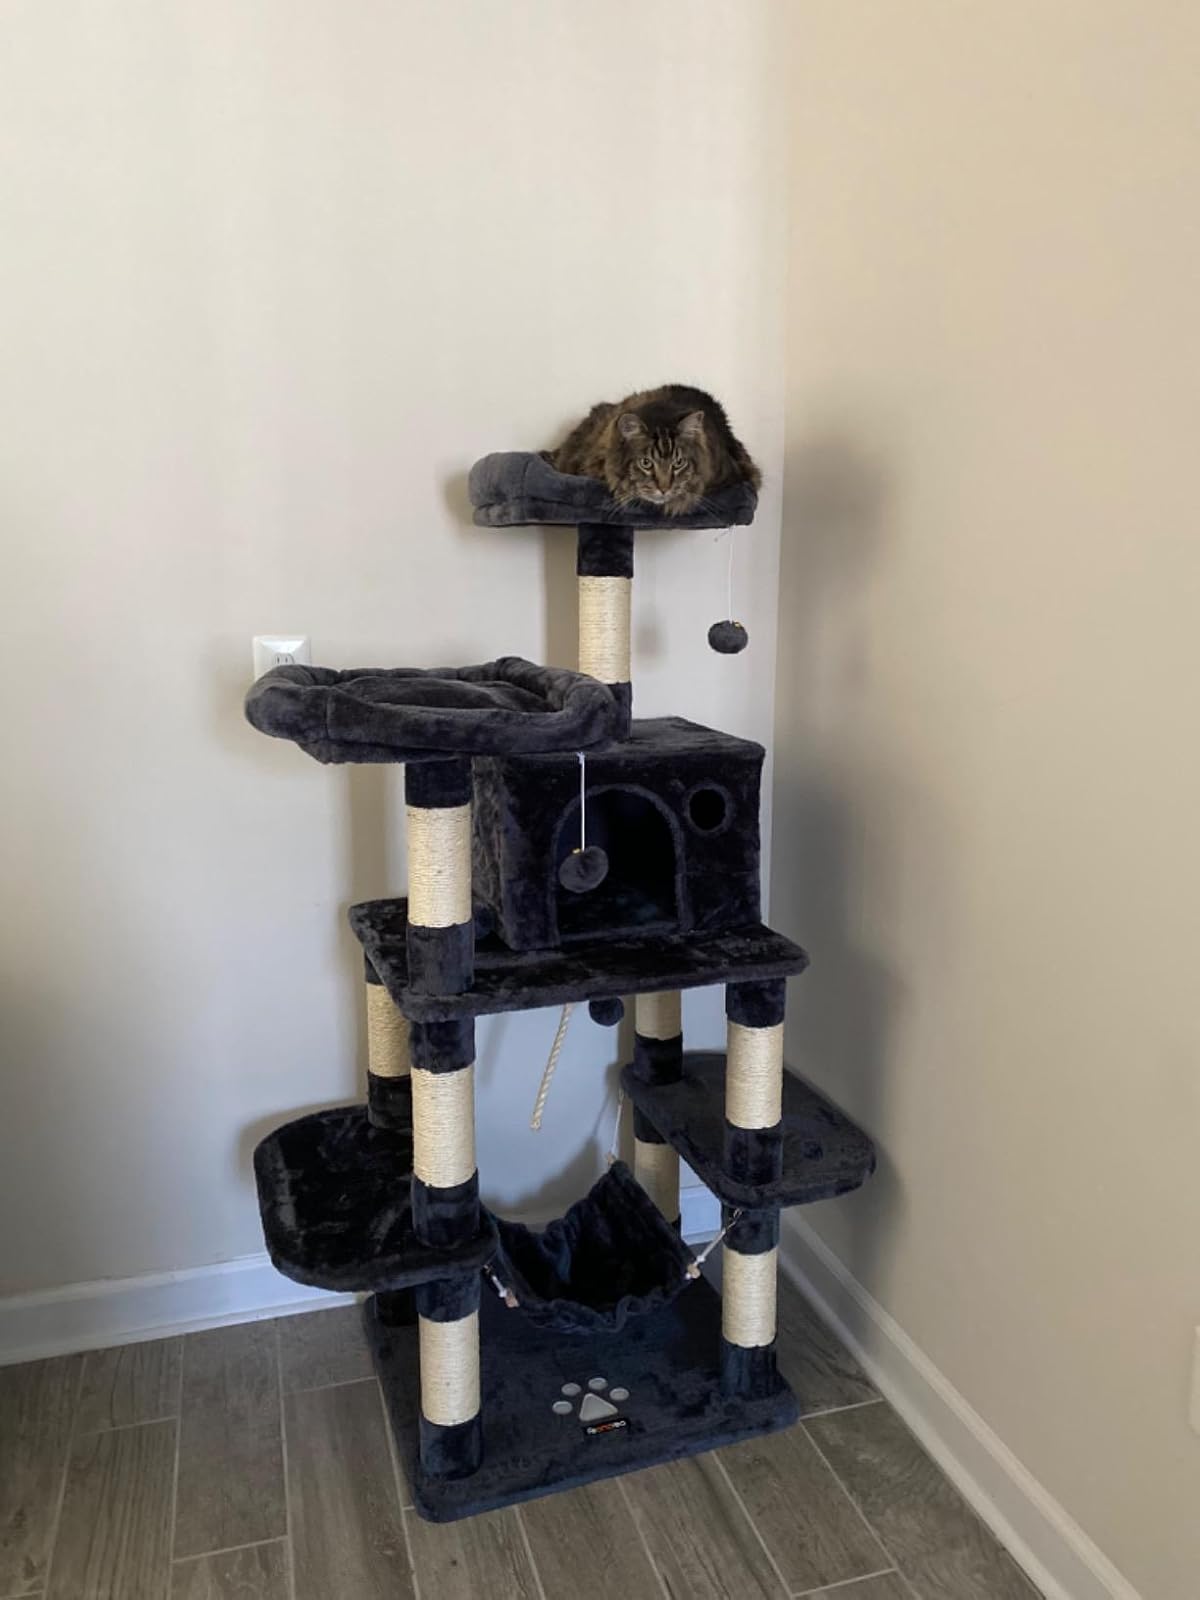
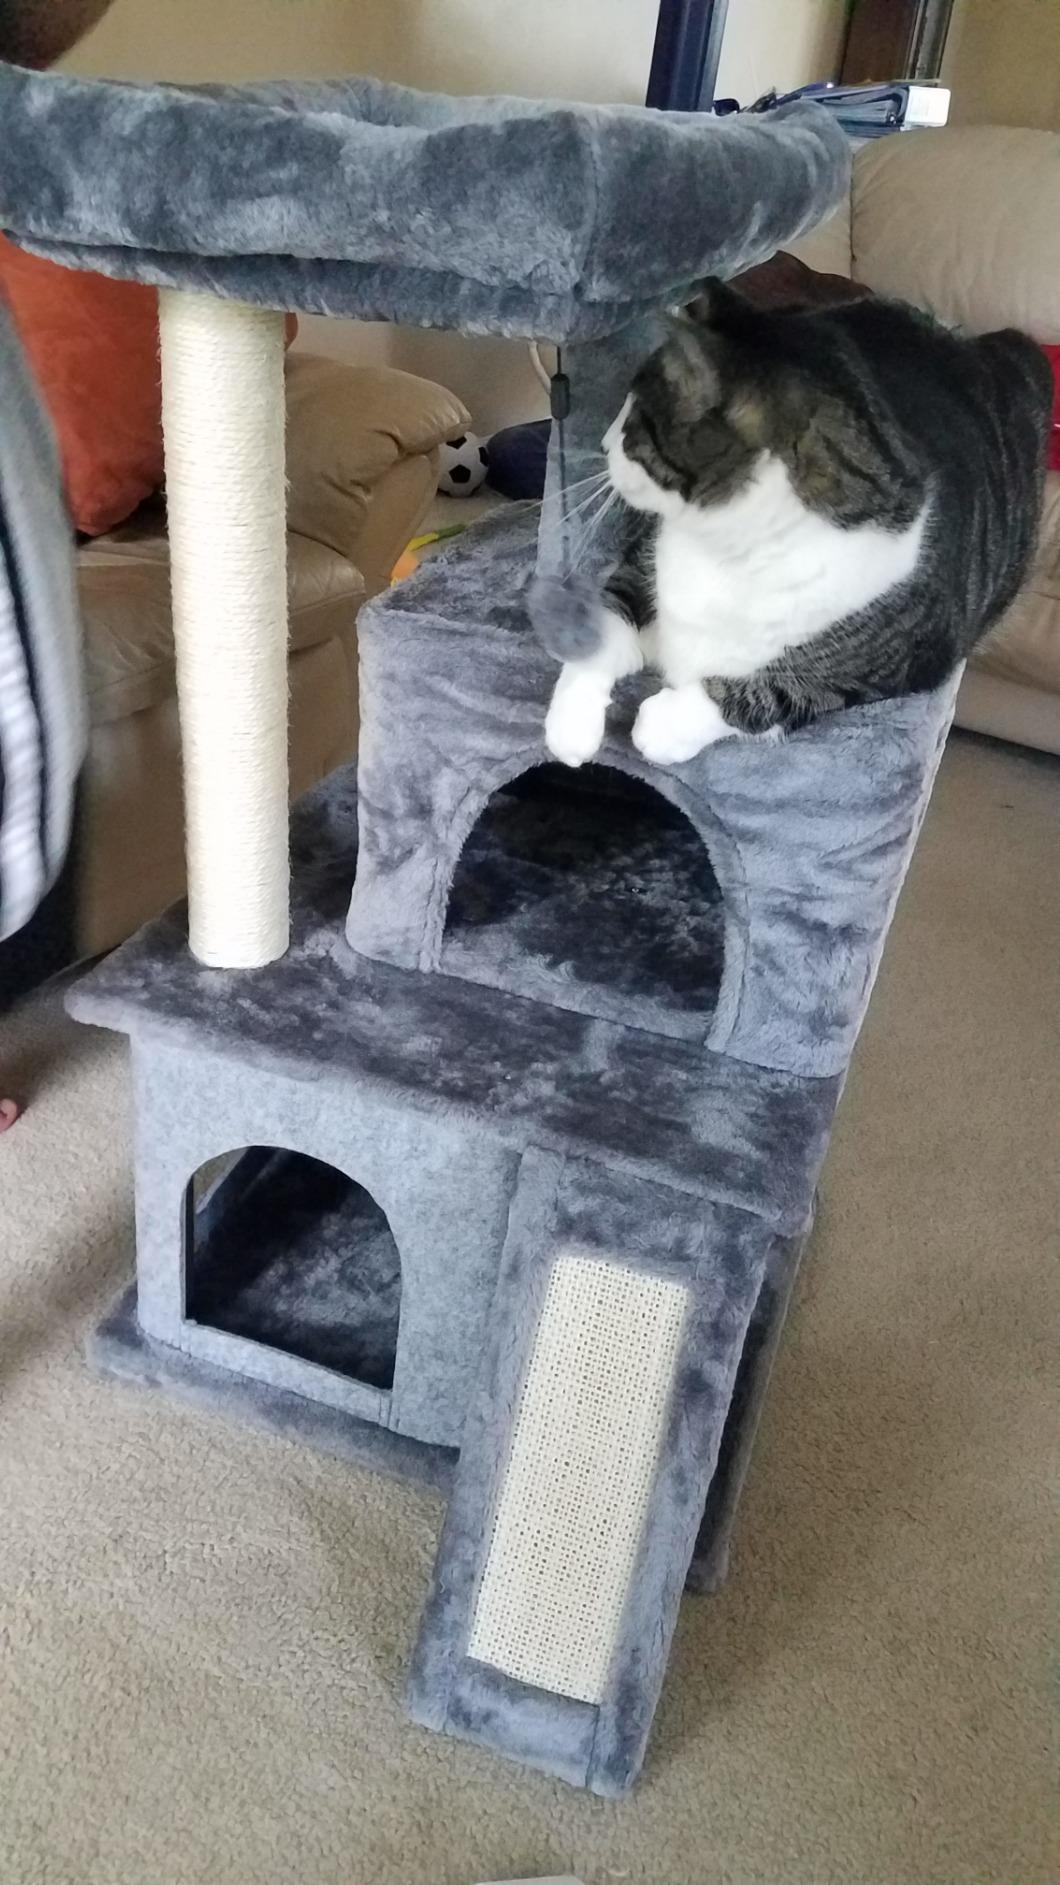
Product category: items_cat tree
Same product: no